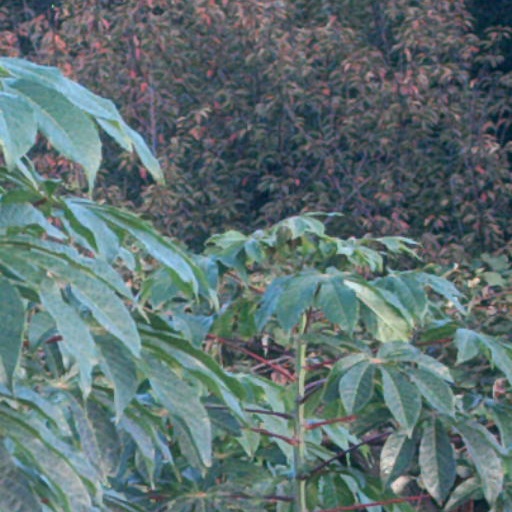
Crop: cassava